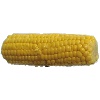
Label: Corn 1